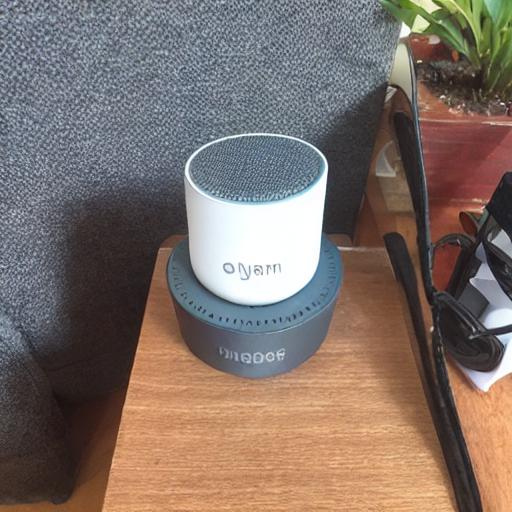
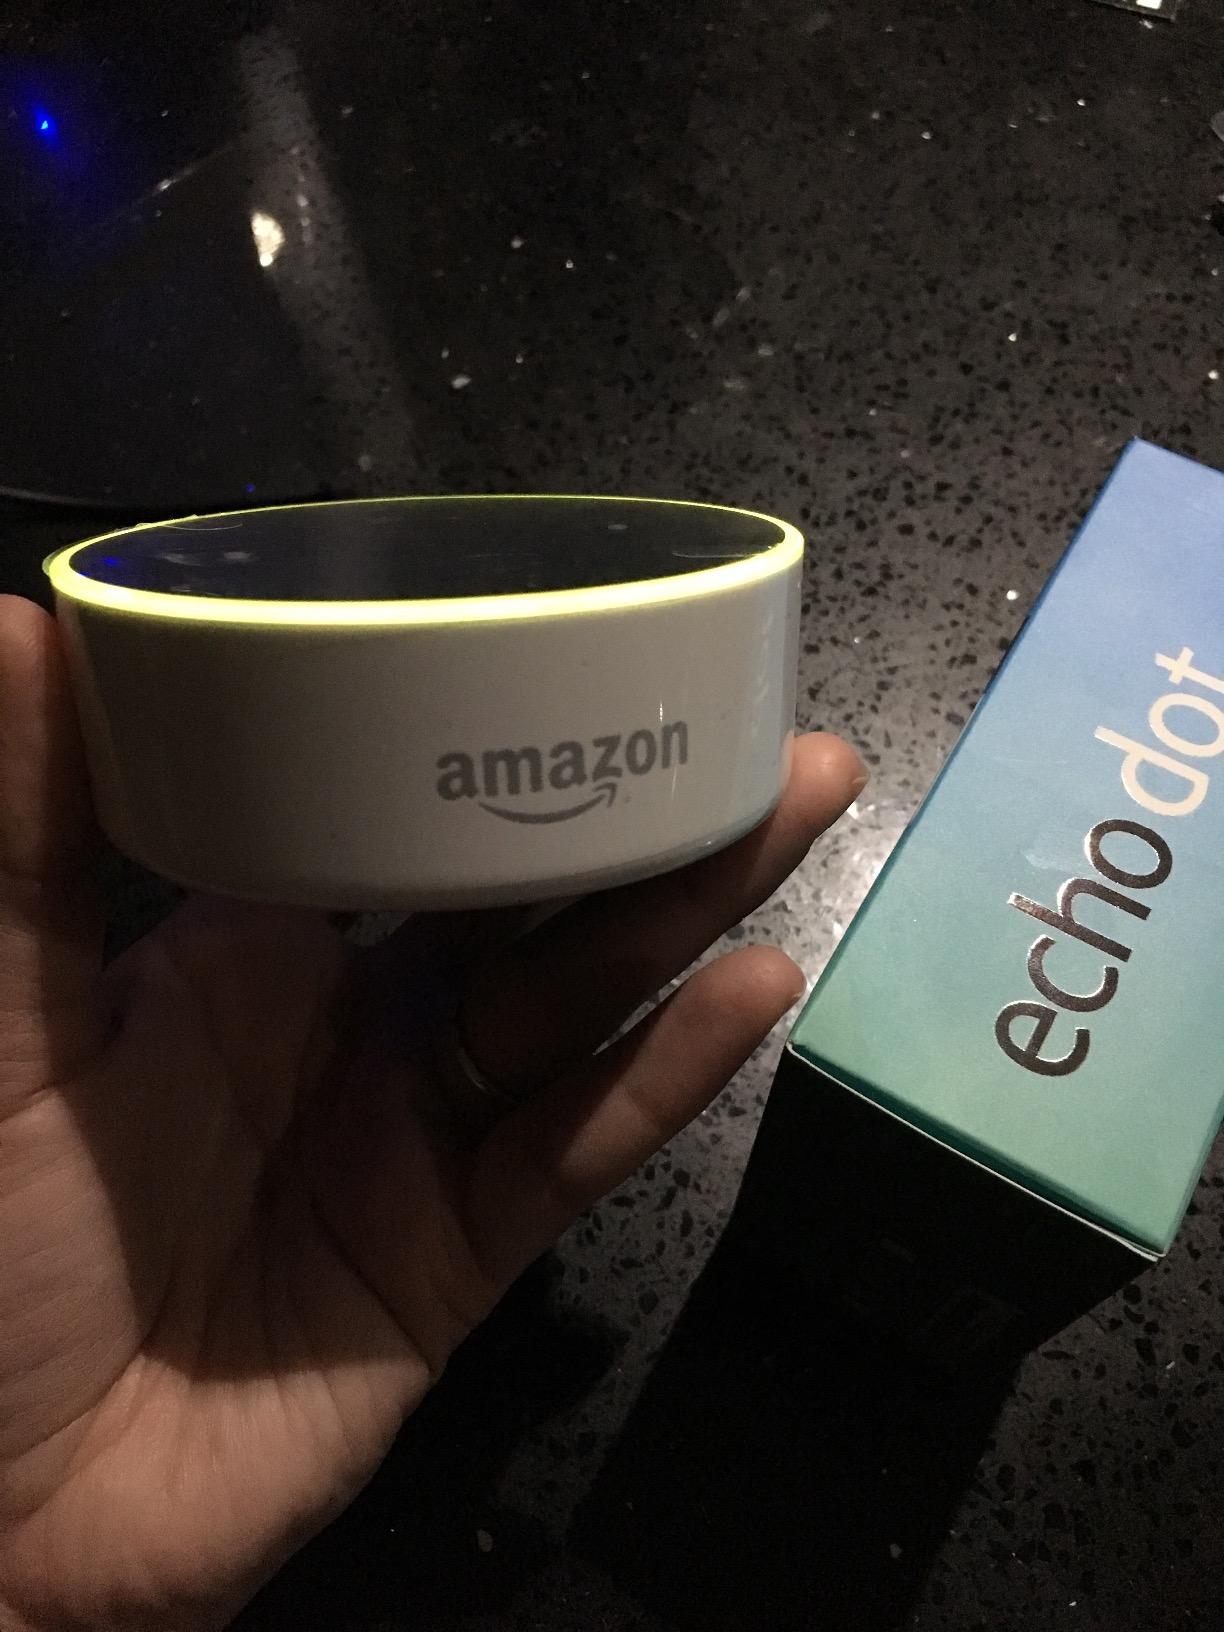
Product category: speaker
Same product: no